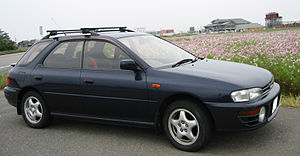
Subaru Impreza / 1. generation (1993-2001)
Subaru Impreza Sportswagon 1995
Subaru Impreza er en personbil fra japanske Subaru. Første generation blev produceret i årene 1993 til 2001.